Alister McMullin

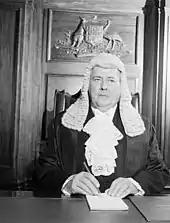
McMullin in 1967

Whilst serving as President of the Senate, McMullin was appointed a Knight Commander of the Order of St Michael and St George in 1957.